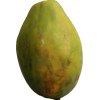
Label: papaya